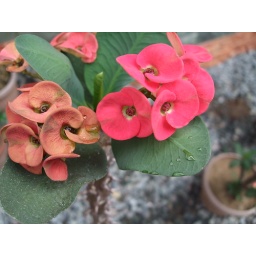
red flower by fujifilm f50fd